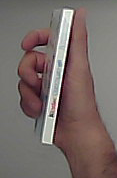
Product: kinder_chocolate